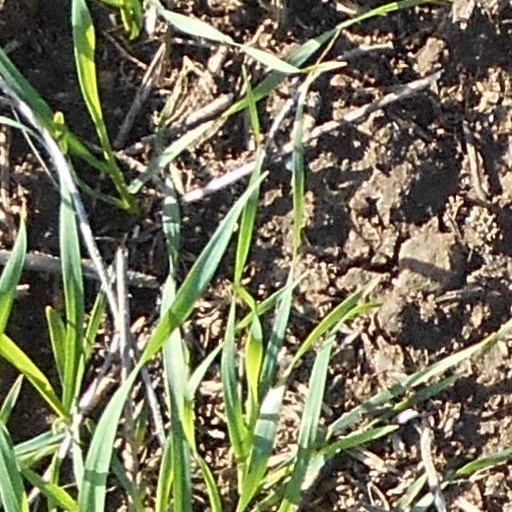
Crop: wheat